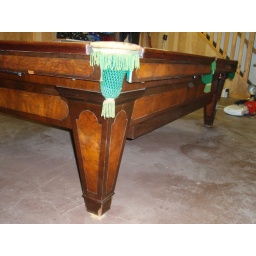
Left side from foot - drawer visible under table